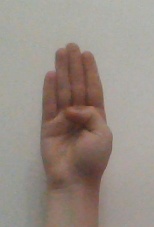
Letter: kaaf